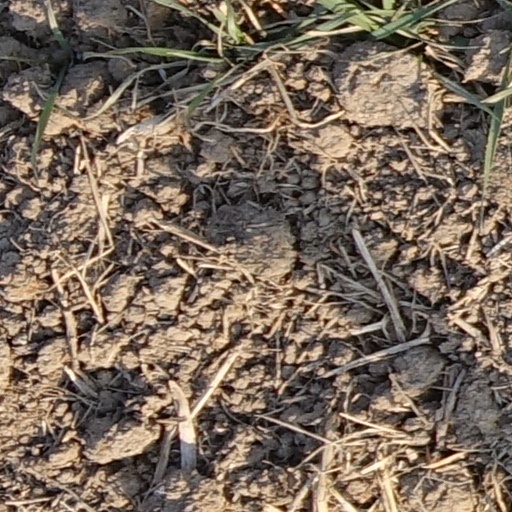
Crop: wheat